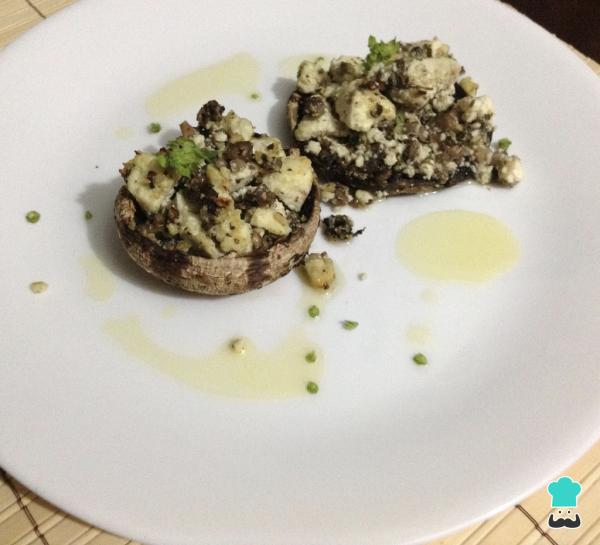
0Sirve los hongos portobellos rellenos de queso de cabra con algunas hojas verdes y un poco de aceite de oliva en el plato para decorar esta receta. Si te ha gustado te gustan las recetas de setas puedes visitar estas opciones como los champiñones a la cerveza o los champiñones rellenos, con las que podrás ampliar tu recetario.Recuerda que puedes compartir tus fotos de las recetas con nosotros, y también escribirnos si tienes algún comentario o inquietud. ¡Espero disfrutes de este aperitivo!